Darkened Skye

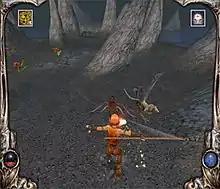
Gameplay of "Darkened Skye"

The game begins on a path in the forest of Lynlora near a village and moves to many settings, such as the gloomy Ogmire Archipelago and the drowned city and dungeon of the same name; Tikniki Swamp, which has a maze and a scene of riding shotgun on a giant turtle which you cannot steer; a fleet of balloons called the Sky Pirates' Camp; the Chinese-style land of Zen'Jai with lava rivers, three dragon lairs, of various elemental affinities, and the Warlord's Palace, which is like a maze; Stone Heath, with three combination-lock puzzles located in ancient stone circles; a multi-story dungeon called the Goblins' Lair; the Bone Lands, which surround a lava lake; a vampires' necropolis called the Gargoyle Cemetery, which leads to a Cathedral taken over by the enemy and a giant collapsed staircase in the Bell Tower; and a sky full of floating stones leading to Necroth's Realm and his Lair. There is a short puzzle in a miniature village along a stream, called Twell Country.